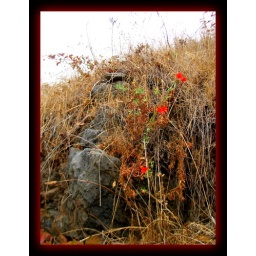
Little red flowers growing around a rock in Pogonip.